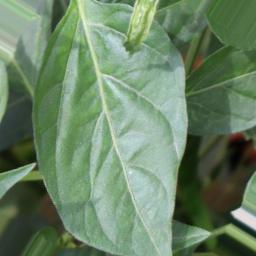
Label: healthy